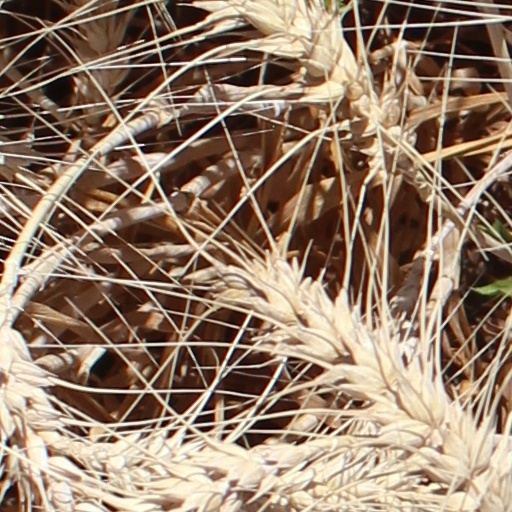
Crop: wheat